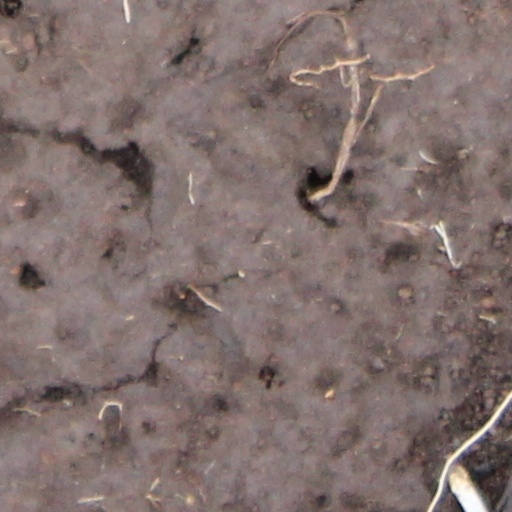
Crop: wheat